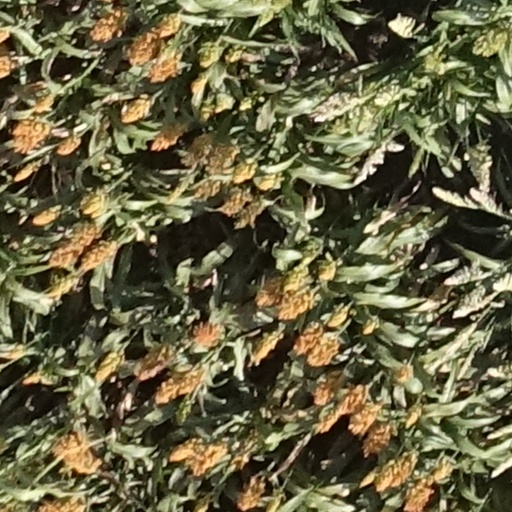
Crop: sorghum